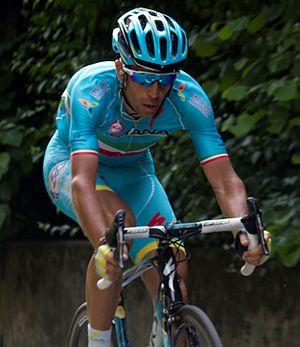
Vincenzo Nibali, né le 14 novembre 1984 à Messine sur l'île de Sicile, est un coureur cycliste italien. Professionnel depuis 2005, il est membre de l'équipe Trek-Segafredo. Il a notamment remporté le Tour d'Espagne 2010, le Tour d'Italie en 2013 et 2016 ainsi que le Tour de France 2014, devenant ainsi le sixième coureur à compter les trois grands tours à son palmarès.